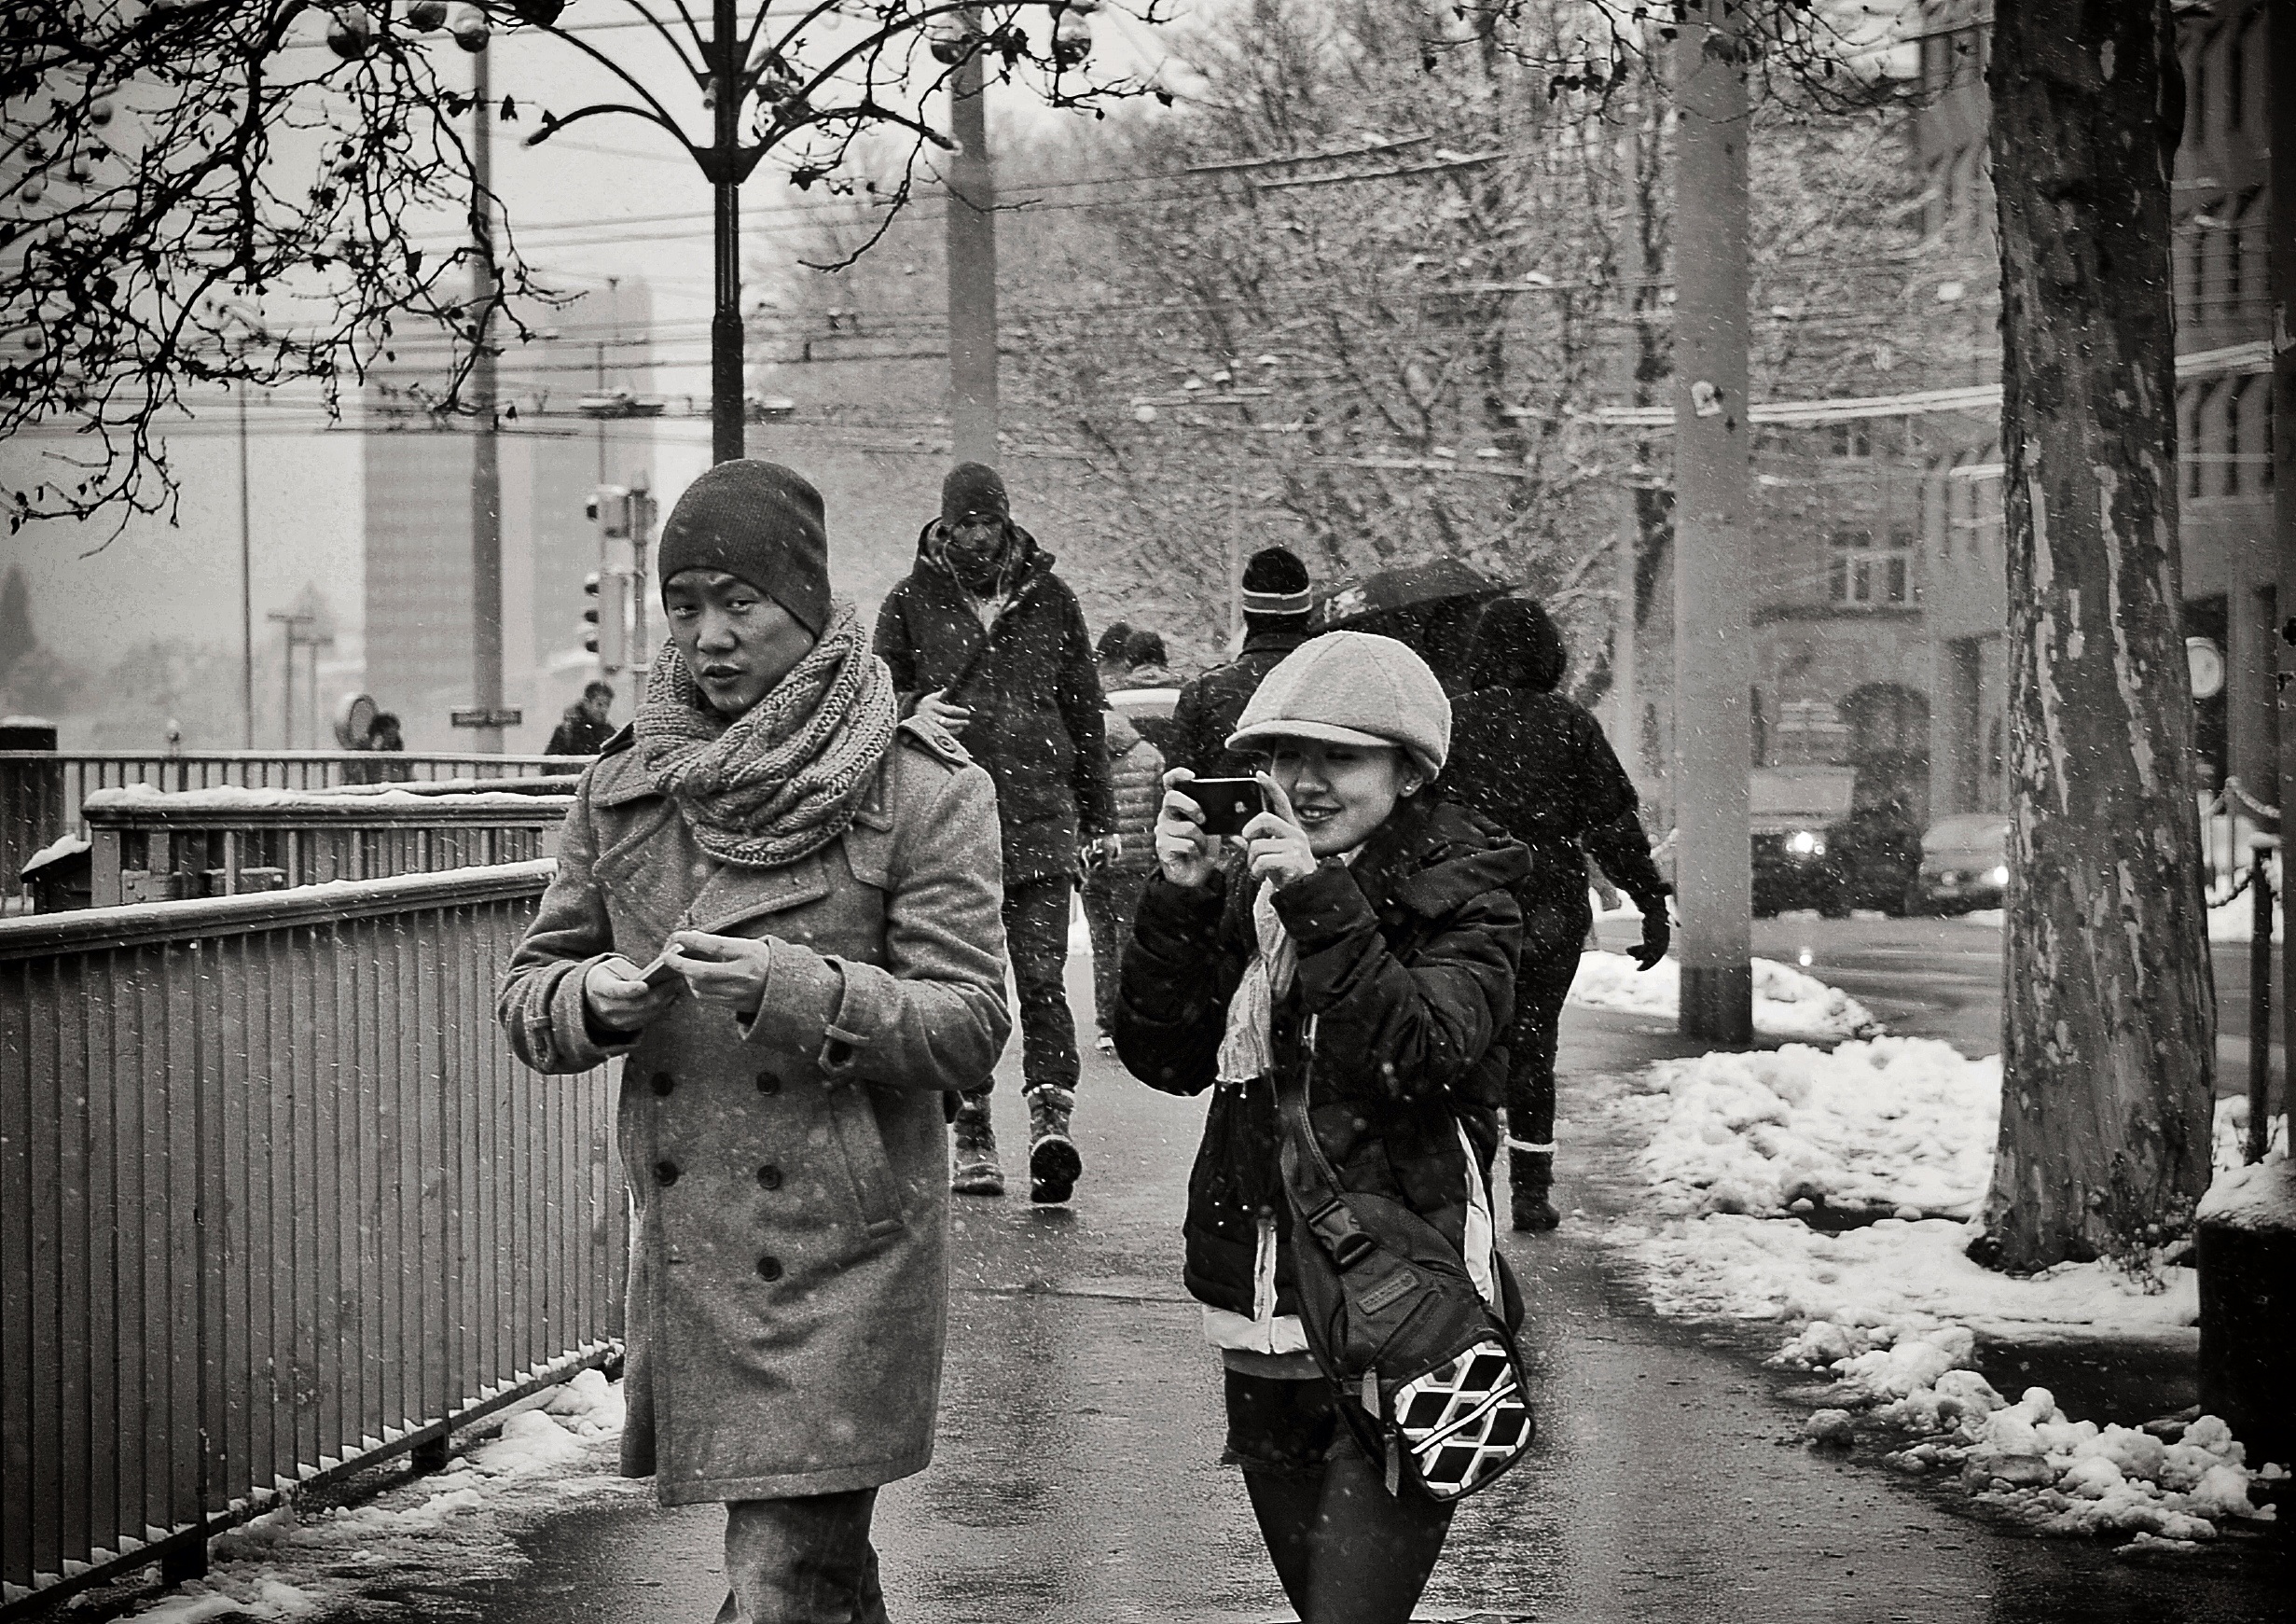
person, snow, winter, black and white, people, road, street, city, urban, tourist, child, nikon, black, monochrome, streetphotography, candid, central, swiss, stadt, photograph, streetart, schweiz, switzerland, strasse, zurich, streetphoto, snapseed, image, faces, schwarzundweiss, stphotographia, dezember, streetscene, strassenszene, strassenfotografie, strasenfotografie, streetlife, streetportrait, streetpix, thomas8047, onthestreets, streetphotographer, 175528, streetfotografie, zurichstreet, fascinationstreet, streetphotographie, nikond300s, z richzurich, streetartz ri, zuri, monochrome photography